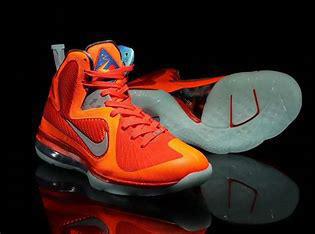
Brand: Nike
Model: Lebron 9